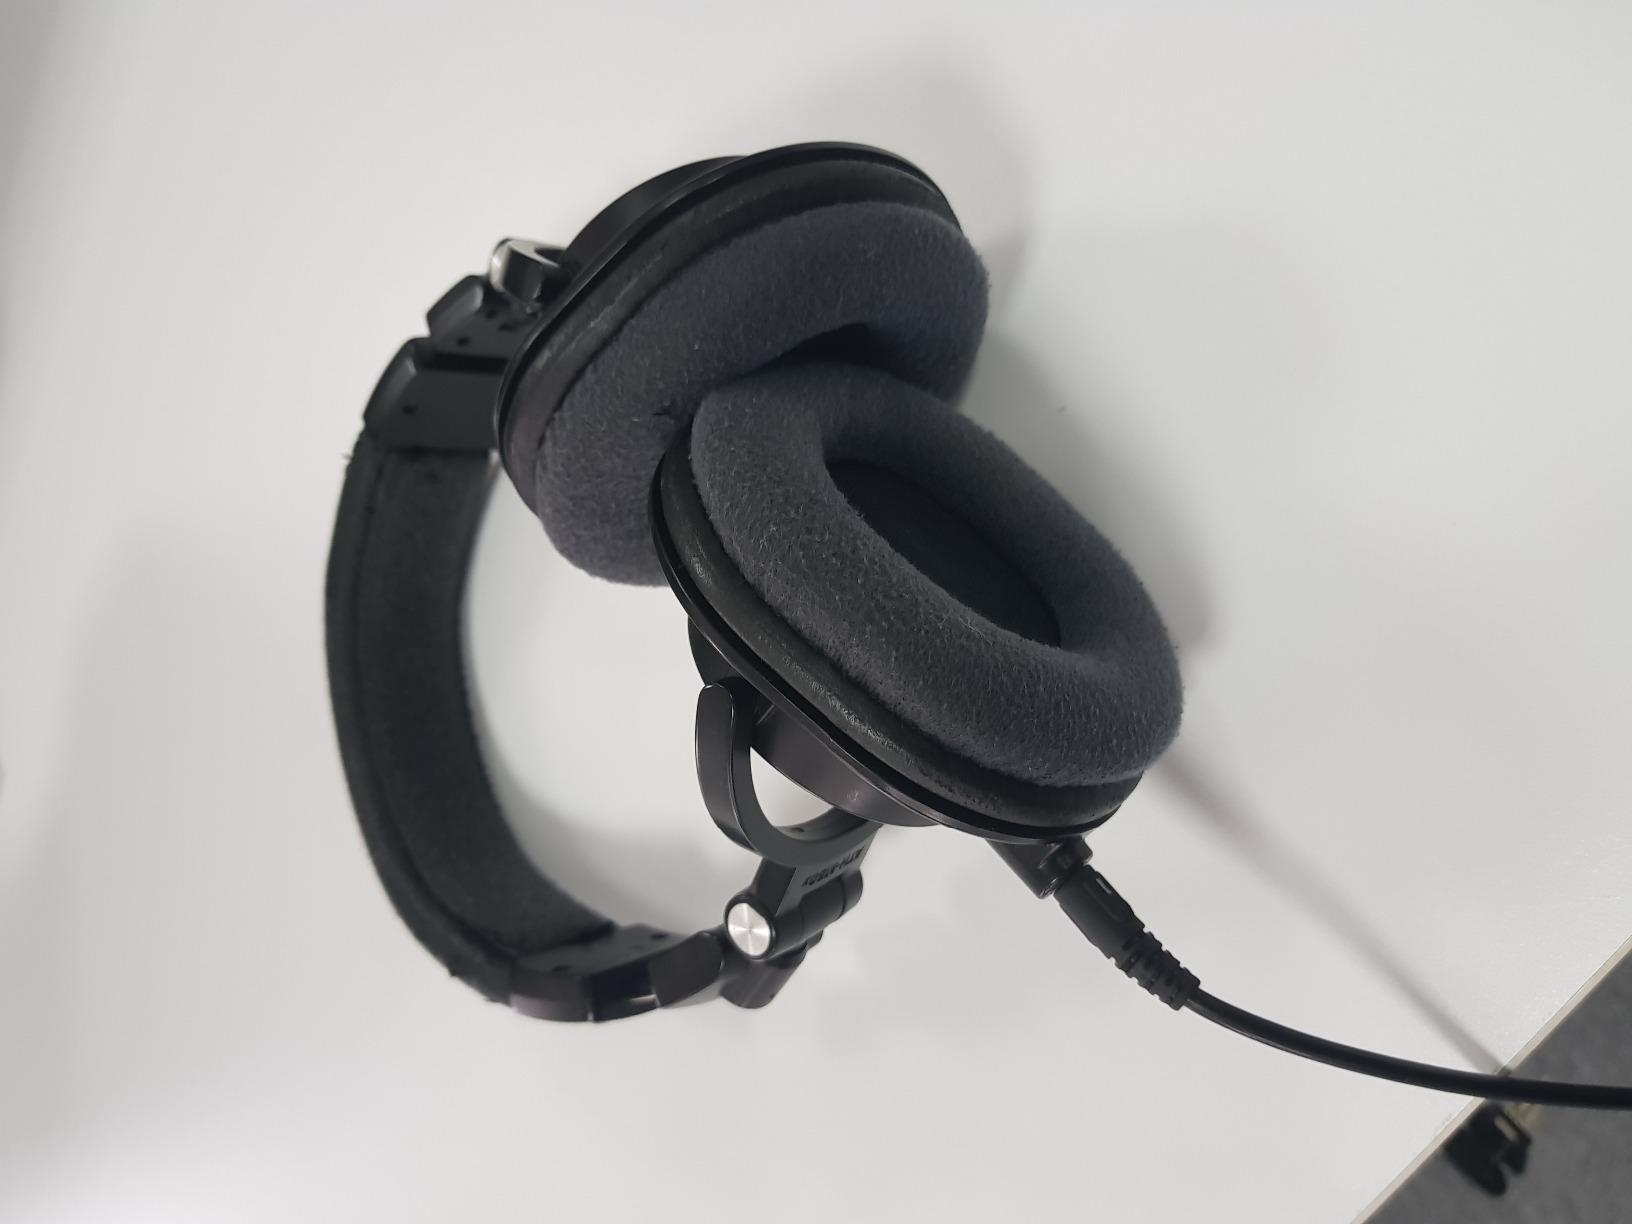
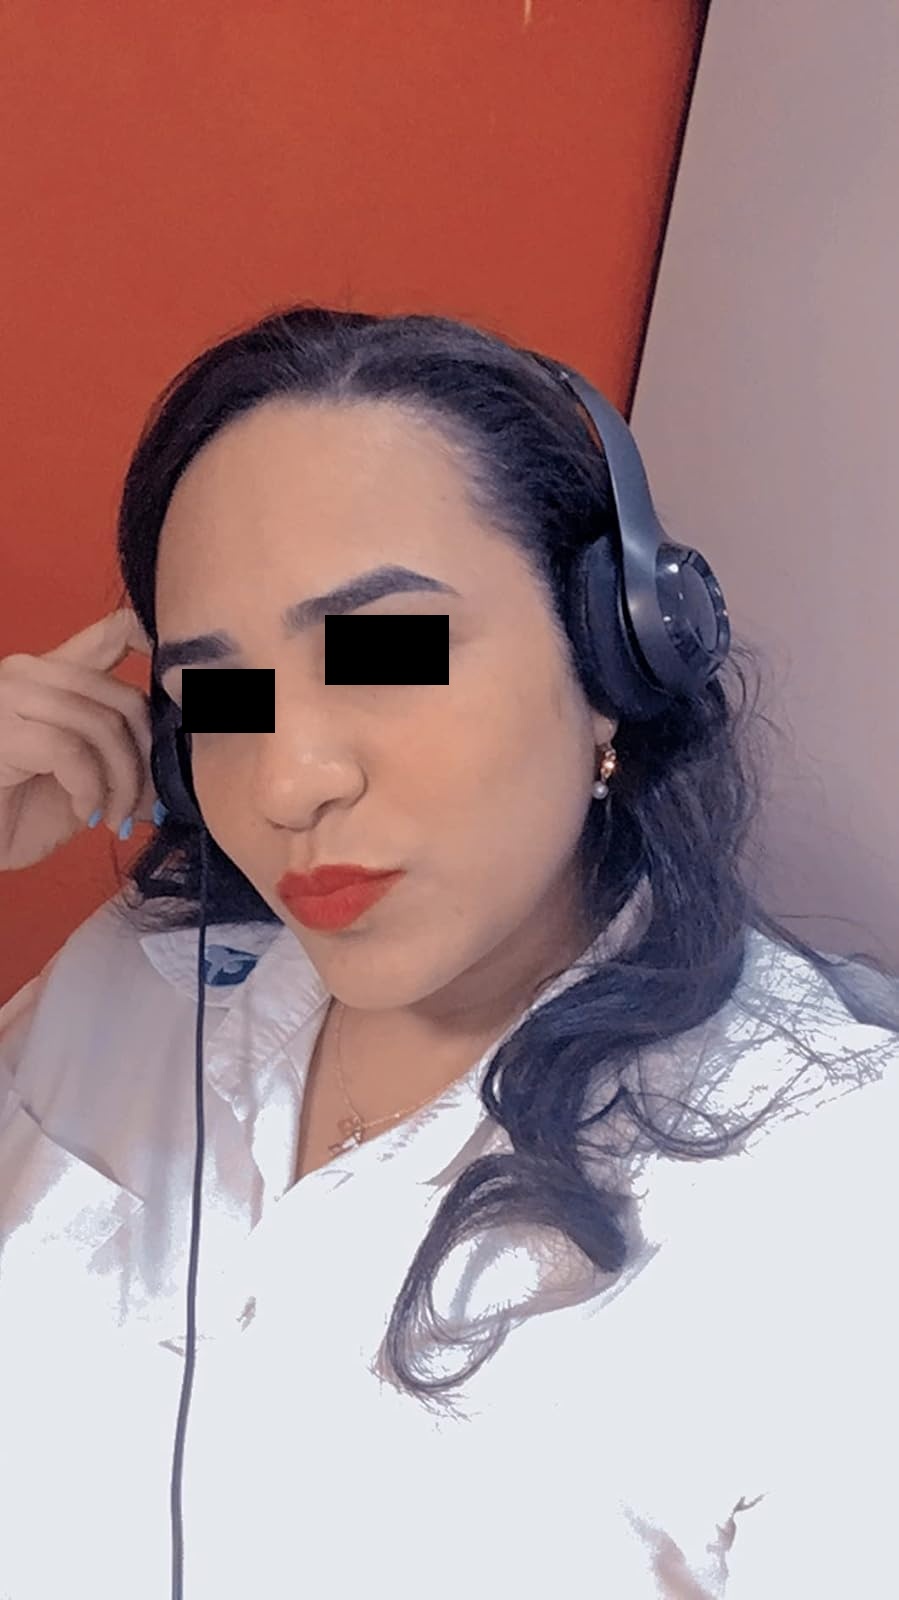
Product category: headphones
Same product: no